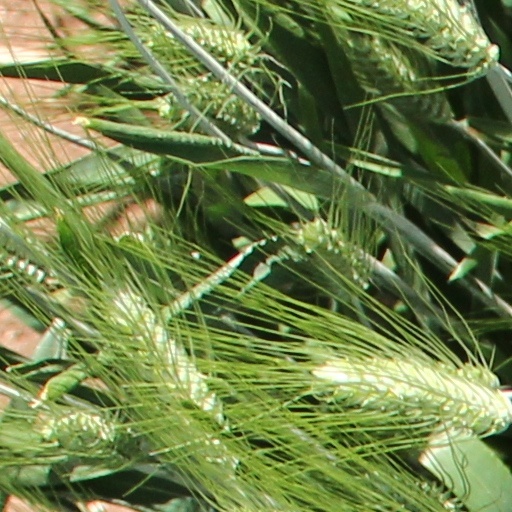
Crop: wheat